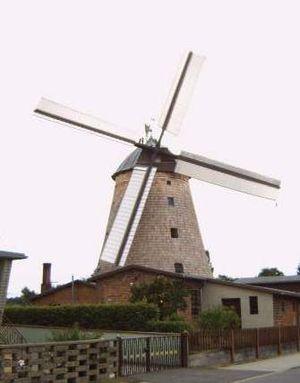
Straupitz est une commune d'Allemagne dans le Brandebourg faisant partie de l'arrondissement de Dahme-Forêt-de-Spree. Elle avait 999 habitants au 31 décembre 2008.